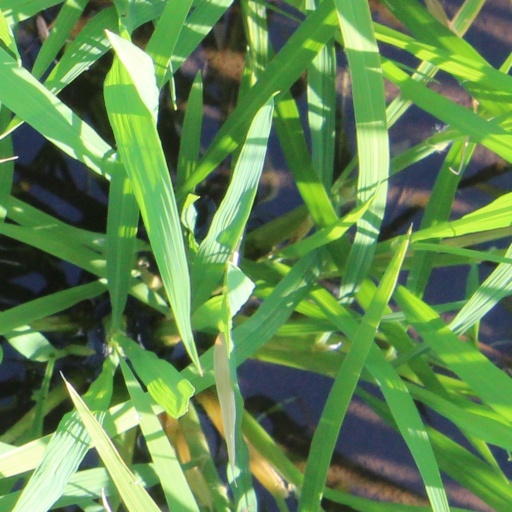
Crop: rice